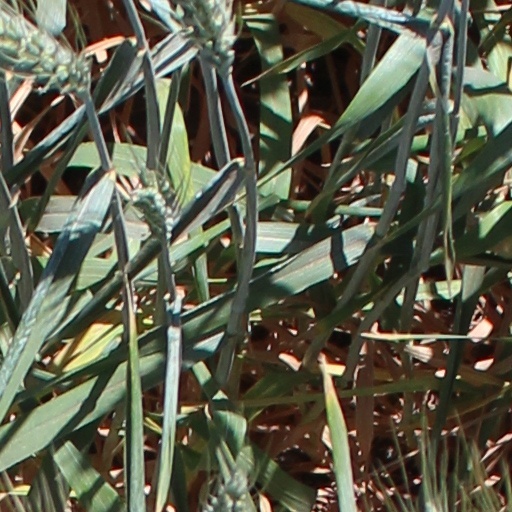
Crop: wheat